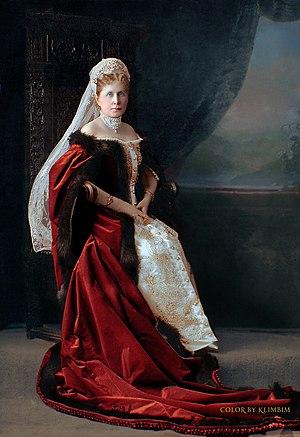
Elisabet Amelie Helene Linder, née de Fontenilliat
La famille Fontenilliat est une famille française.